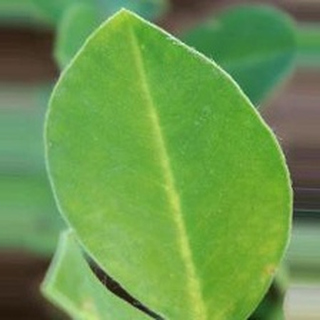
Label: healthy_groundnut